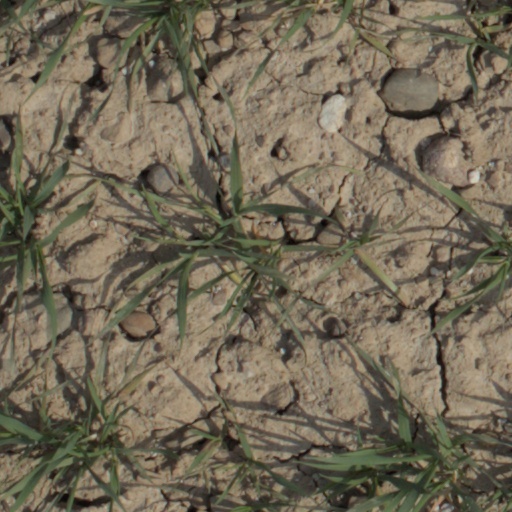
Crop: wheat